Friesenfeld

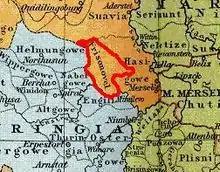
Friesenfeld and surroundings around 1000 A.D.

The Friesenfeld was a Gau (territory), in modern-day north Thuringia and south Saxony-Anhalt in the area between Allstedt and Merseburg and which bordered Hassegau. Numerous places in Friesenfeld such as Erdeborn were named in the Hersfeld Tithe Register of the Hersfeld Abbey as being obliged to pay tithes.